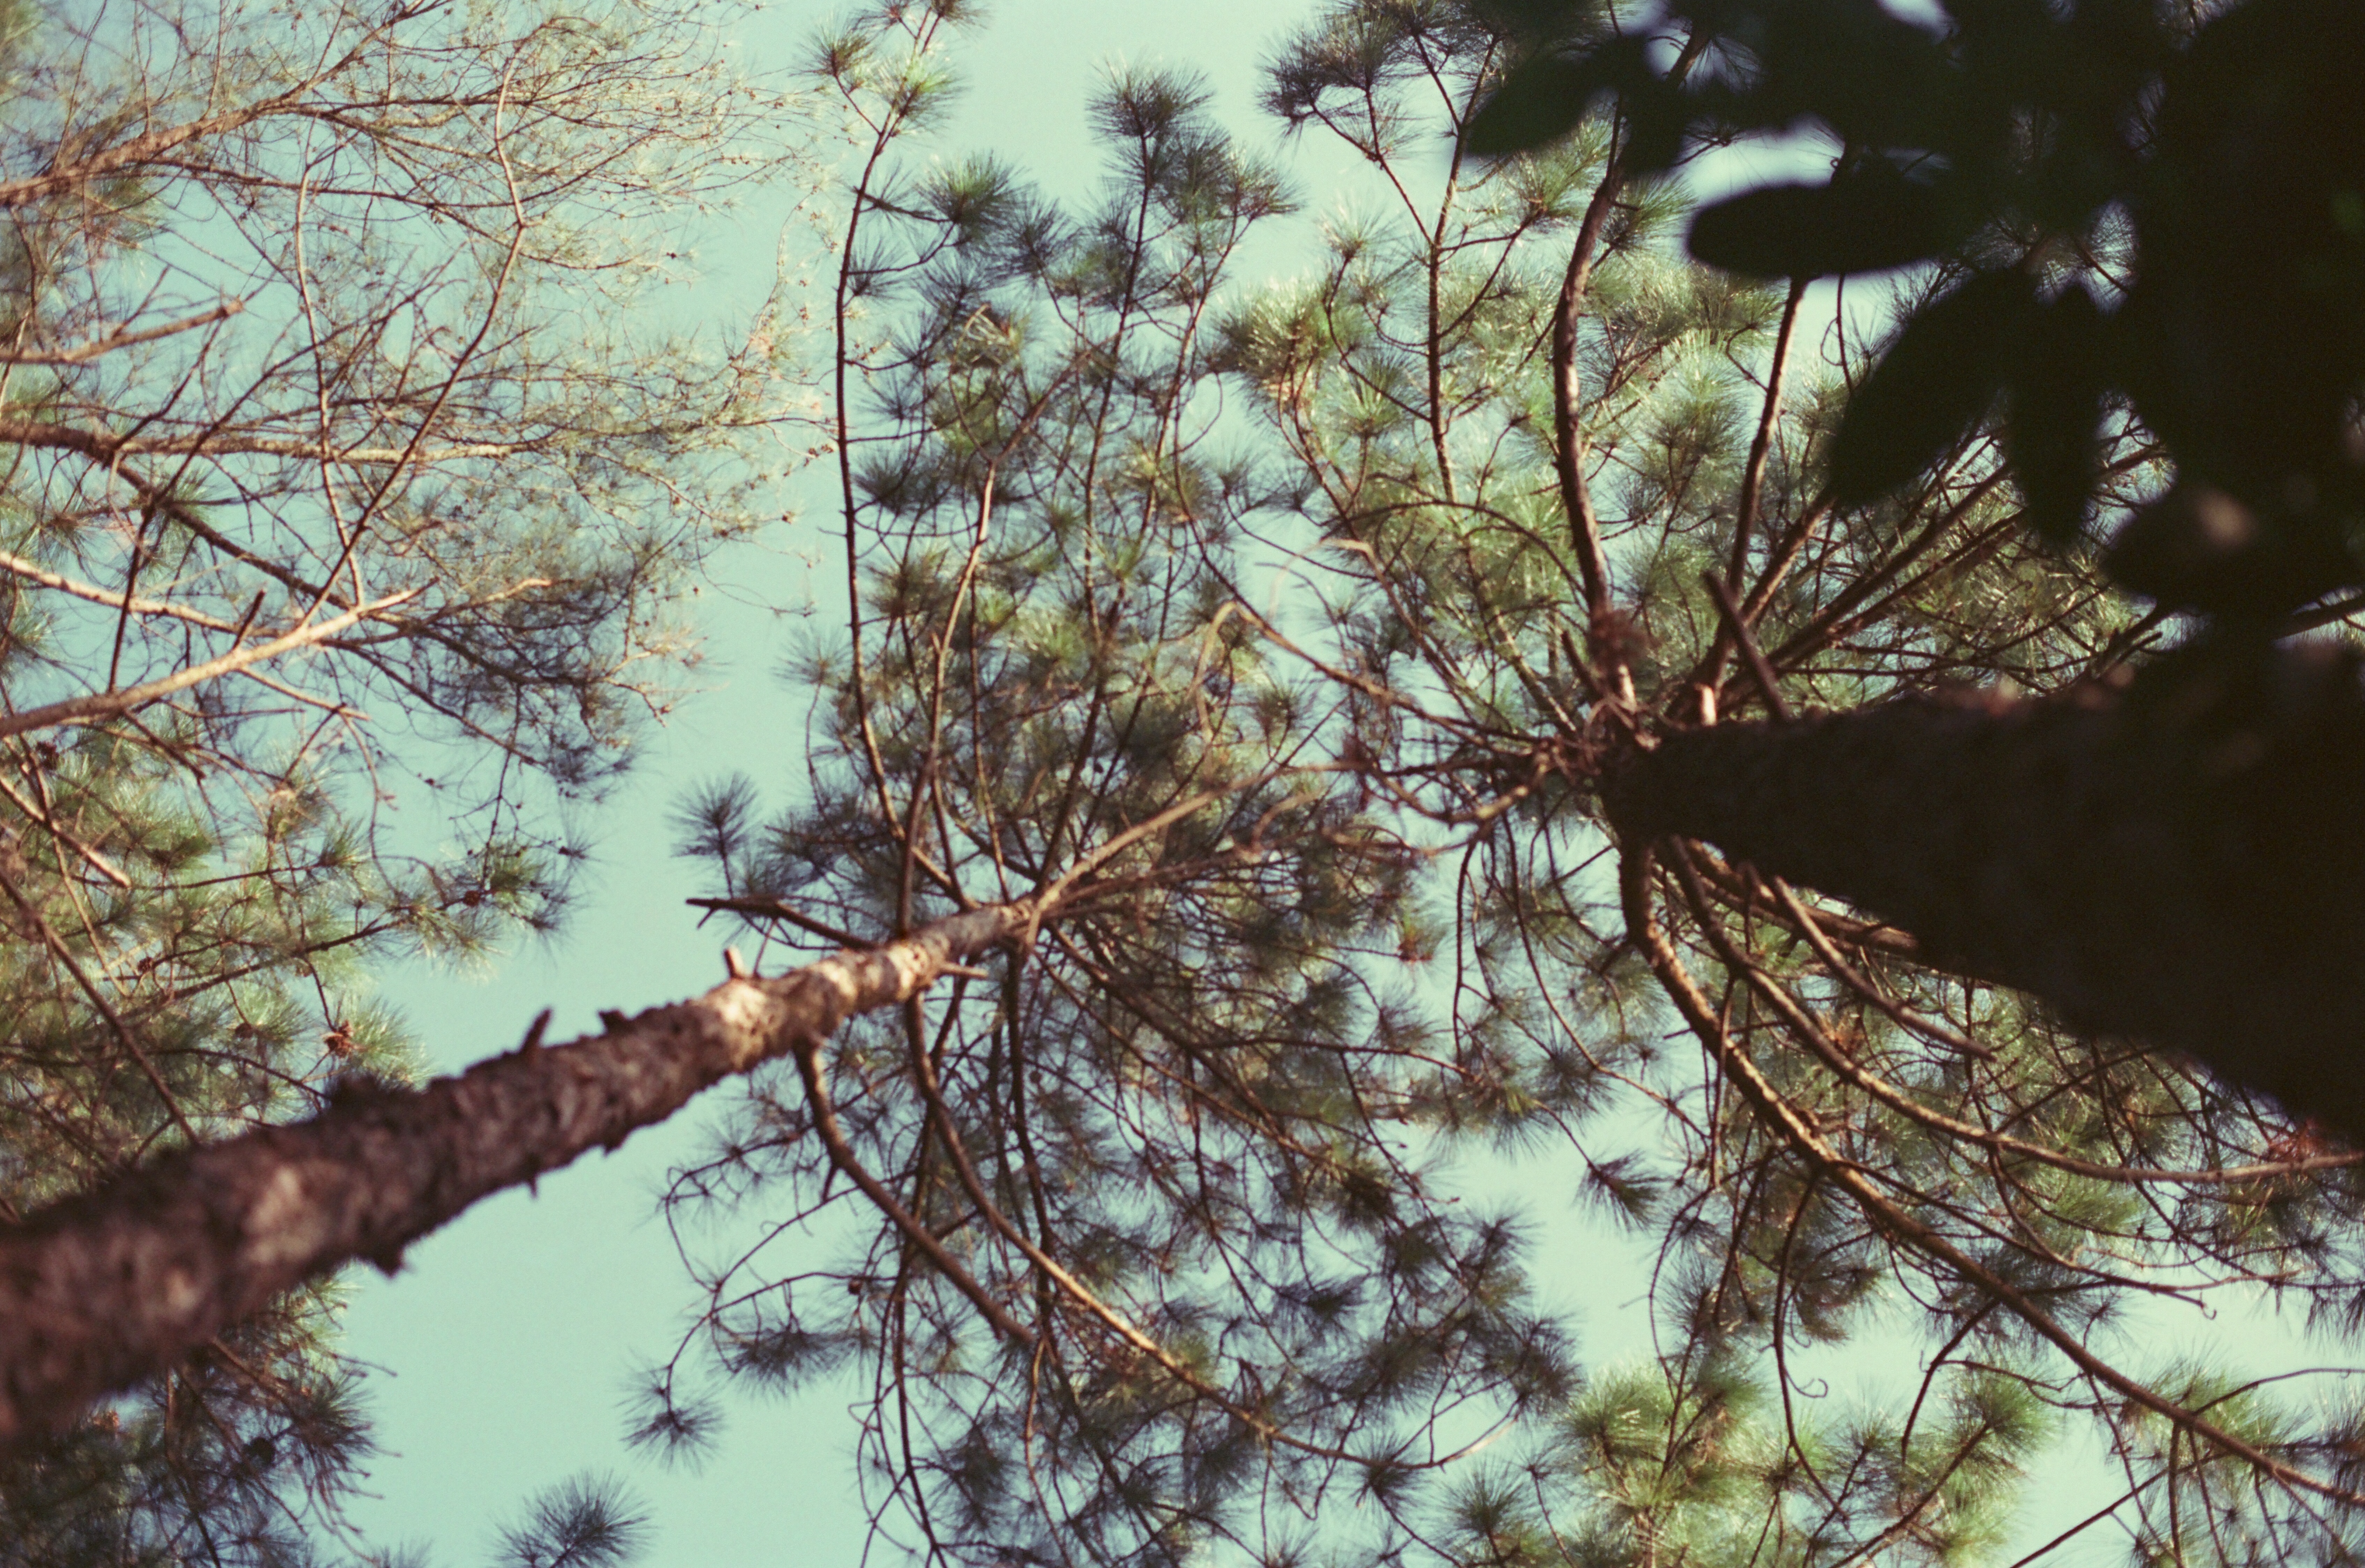
tree, nature, forest, branch, blossom, winter, plant, sunlight, leaf, flower, spring, autumn, botany, flora, season, twig, woodland, woody plant